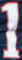
Number: 1